Kula-Salihli Geopark

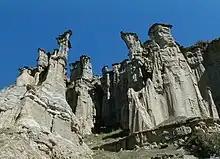
Hoodoos in Kula Geopark

There are hoodoos situated on the İzmir-Ankara state highway D300/E96 near Yurtbaşı village. They are formed when relatively soft rock is topped by harder stone; the softer rock is washed away by atmospheric factors, leaving a capping of the harder material which is more resistant to erosion. The formation process is ongoing, and while some hoodoos fall down, new ones are being formed.